Gabriele Sforza

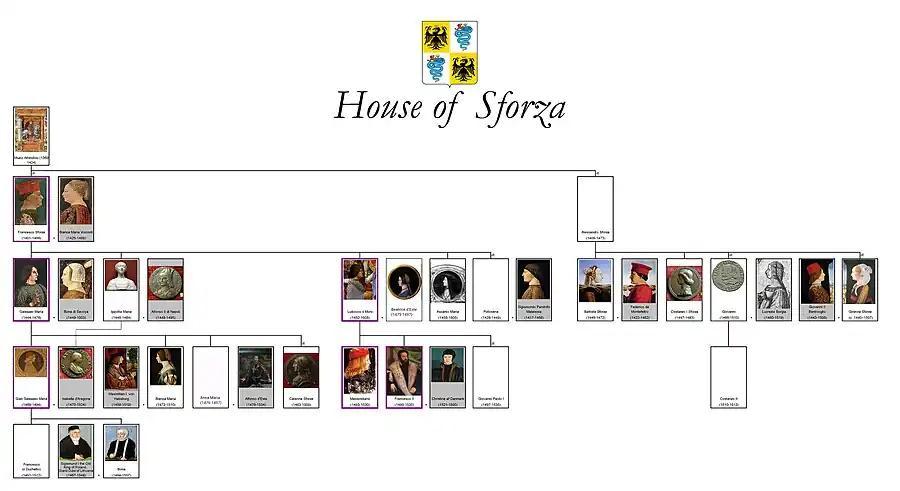
Family Tree of the House of Sforza

His brother Francesco later obtained for him by Pope Nicholas V the appointment, on 20 June 1545, as Archbishop of Milan. Gabriele accepted unwillingly, and was consecrated bishop in the church of Santa Maria Incoronata on 28 July 1454 by Giovanni Castiglione bishop of Pavia.